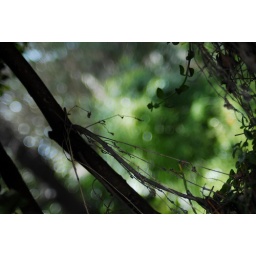
creeptown house has a hole in the viney fence